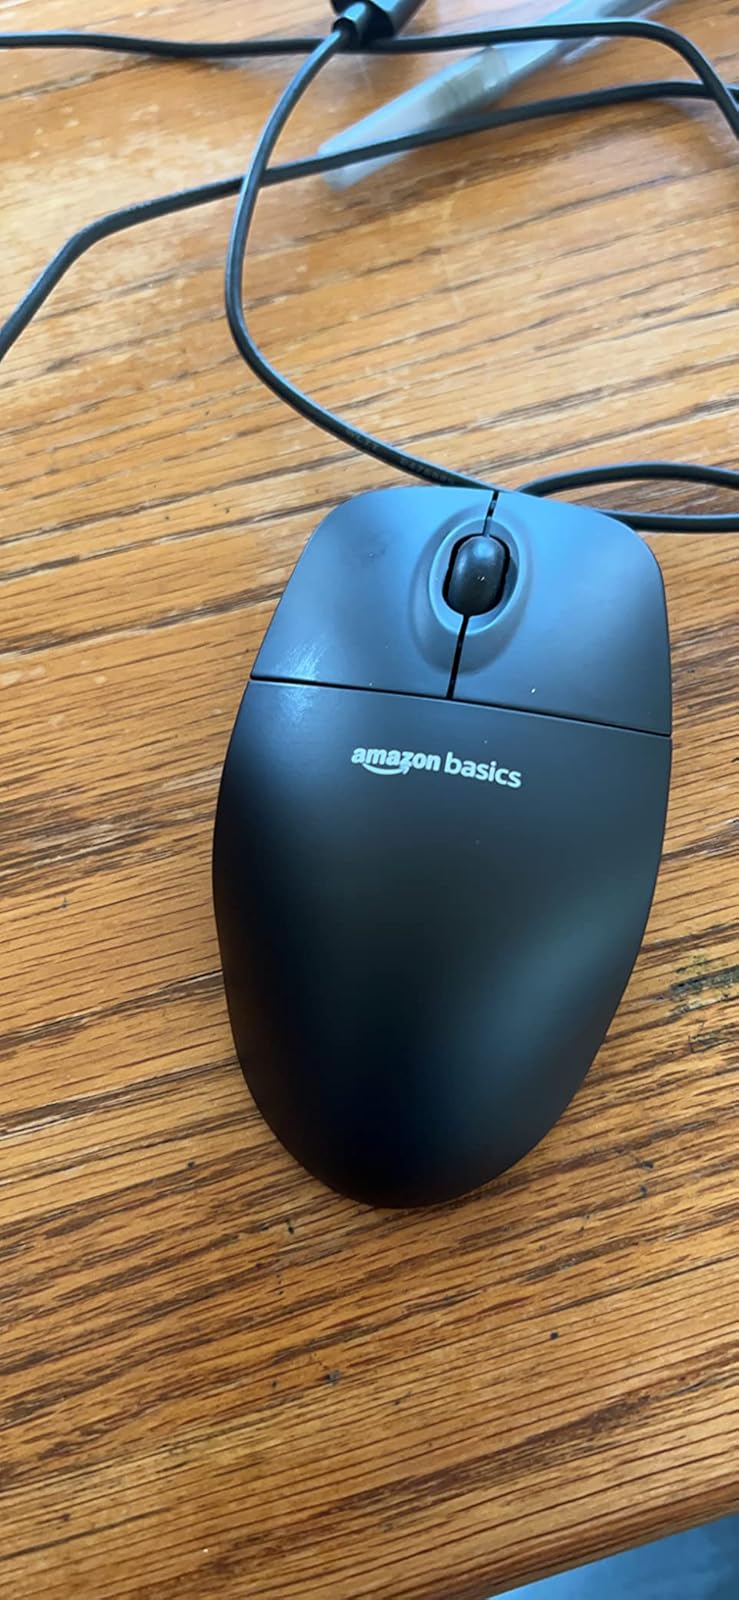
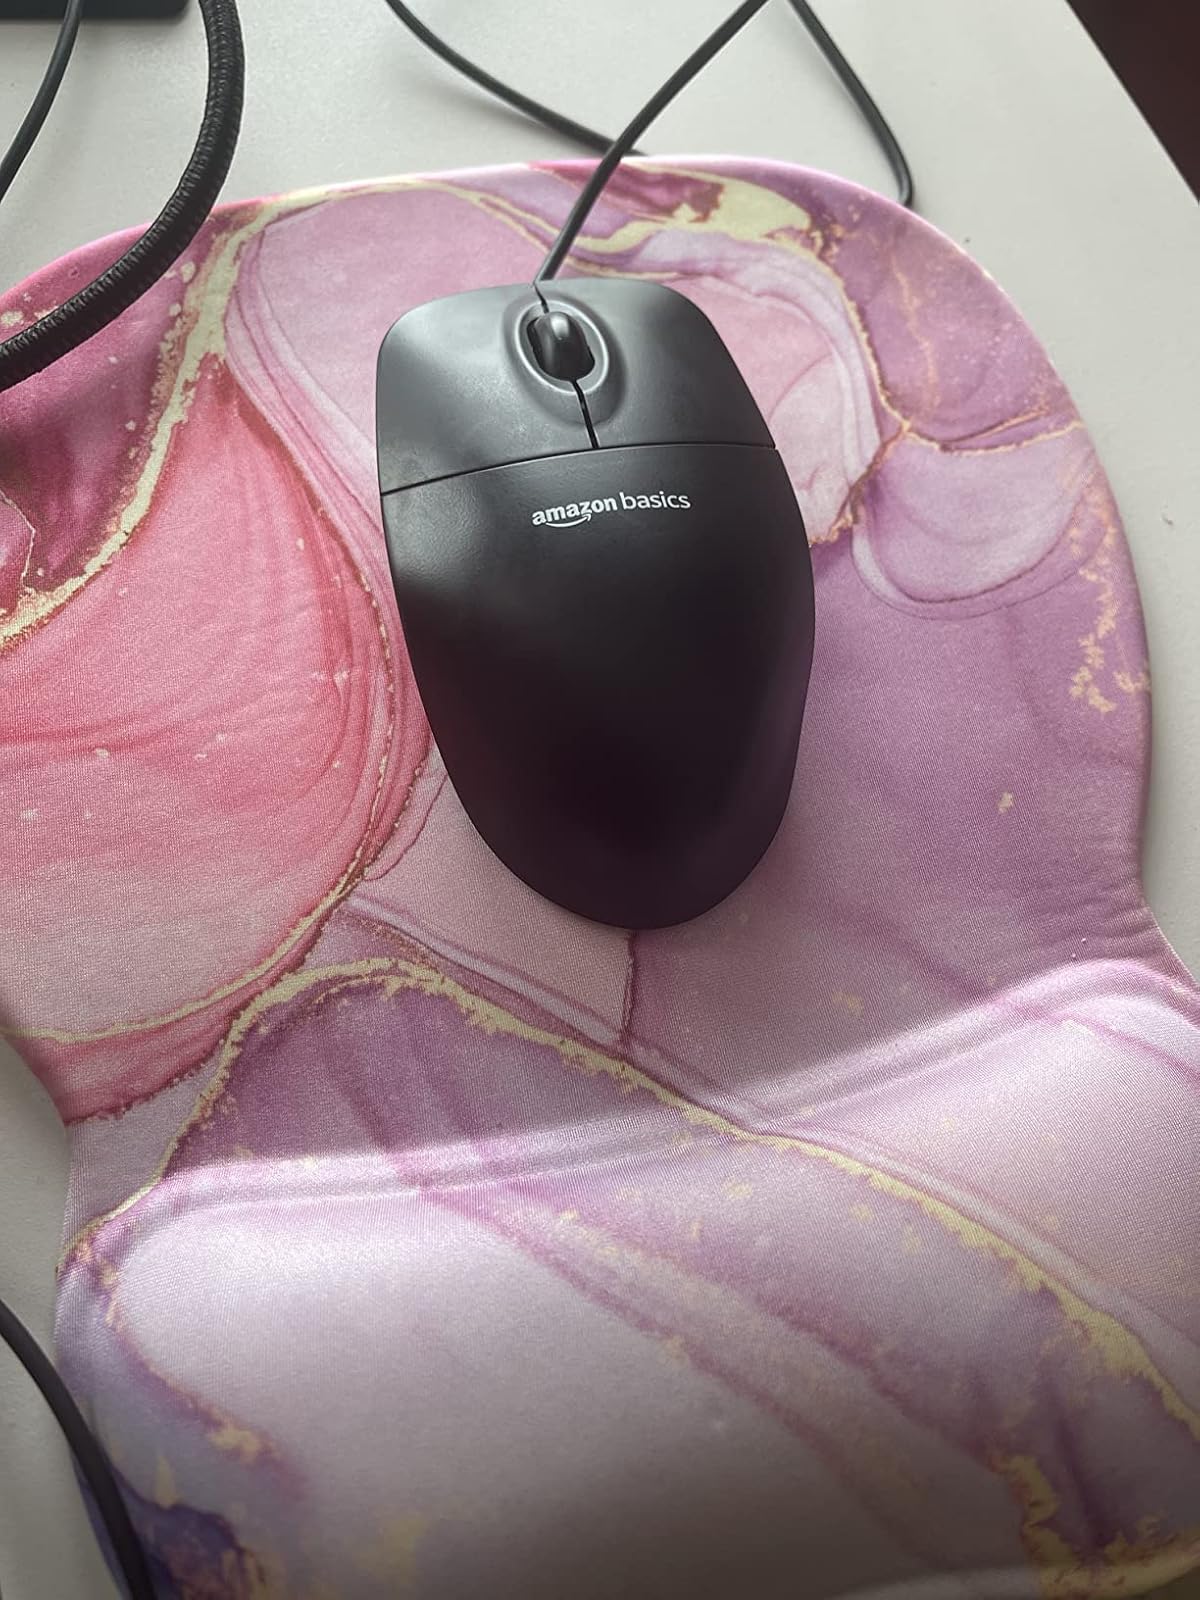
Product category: mouse
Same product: yes